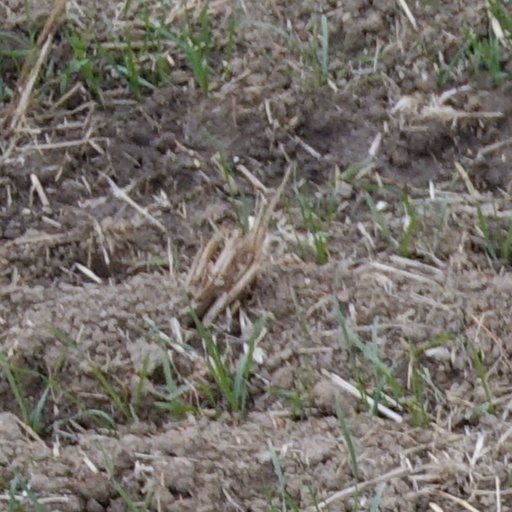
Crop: wheat